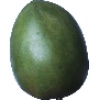
Label: Mango 1